Düsseldorf

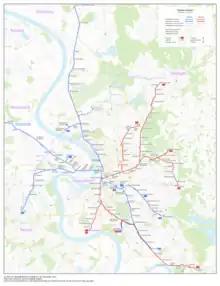
Düsseldorf Straßenbahn and Düsseldorf Stadtbahn network, part of the Verkehrsverbund Rhein-Ruhr

Düsseldorf Airport, also referred to as Rhein-Ruhr Airport, is located north of the city centre and can easily be reached by train or the S-Bahn urban railway. There is a long-distance train station served by regional and national services, which is linked to the airport by the SkyTrain, an automatic people mover. Another station situated under the terminal building carries the S-Bahn line (S11) to Düsseldorf Central Station, and to Cologne as well as a few selected night services. After those of Frankfurt, Munich and Berlin, Düsseldorf Airport is Germany's fourth largest commercial airport, with 25.5 million passengers annually (2019). The airport offers 180 destinations on four continents, and is served by 70 airlines. The airport buildings were partly destroyed by a devastating fire caused by welding works in 1996, killing 17 people. Following this event, it was completely rebuilt and the Skytrain was installed.